Netherlands

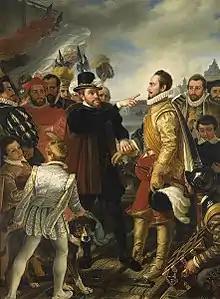
Philip II of Spain reproaches William of Orange in Vlissingen upon his departure from the Netherlands in 1559.

Following the sack of Antwerp, delegates from Catholic Brabant, Protestant Holland and Zeeland agreed to join Utrecht and William the Silent in driving out Spanish troops and forming a new government for the Netherlands. Don Juan of Austria, the new Spanish governor, was forced to concede initially, but within months returned to active hostilities. The Dutch looked for help from the Protestant Elizabeth I of England, but she initially stood by her commitments to the Spanish in the Treaty of Bristol of 1574. When the next large-scale battle occurred at Gembloux in 1578, the Spanish forces won easily. In light of the defeat at Gembloux, the southern states of the Seventeen Provinces distanced themselves from the rebels in the north with the 1579 Union of Arras. Opposing them, the northern half of the Seventeen Provinces forged the Union of Utrecht in which they committed to support each other against the Spanish. The Union of Utrecht is seen as the foundation of the modern Netherlands.